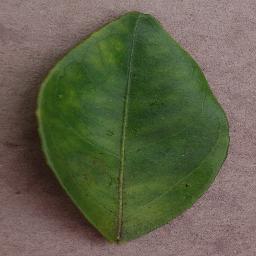
Label: Orange___Haunglongbing_(Citrus_greening)